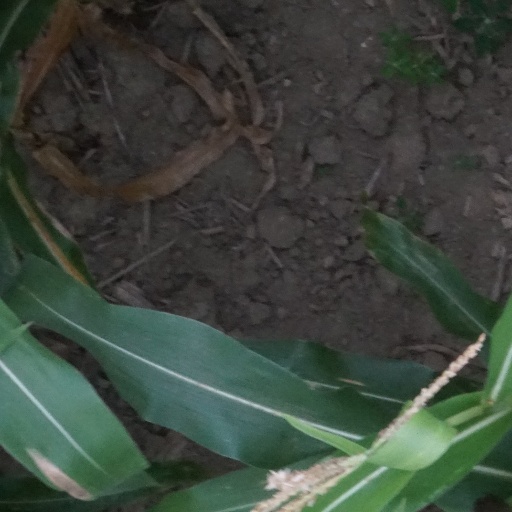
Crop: maize; corn